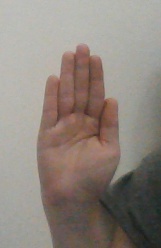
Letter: seen